Pro Sesto 1913

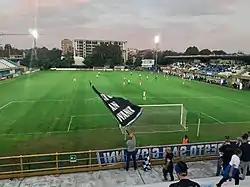
Pro Sesto-Triestina in 2021, view from "Curva Vito Porro"

In the summer 2010 after the relegation from Lega Pro Seconda Divisione the former club went bankrupt.